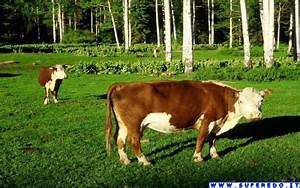
Label: mucca